Lauren Alaina

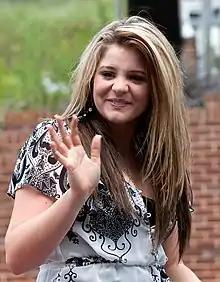

On October 11, 2011, Alaina released her debut album "Wildflower", which debuted at number five on the US "Billboard" 200 chart, number two on the Billboard Top Country Albums chart, and sold 69,000 copies the first week. The album was the best-selling digital album by a debut country female. The lead single "Georgia Peaches" reached number 28 on the "Billboard" Hot Country Songs chart.